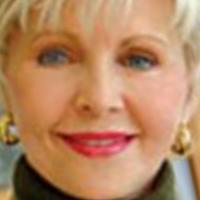
Age group: age 56-65